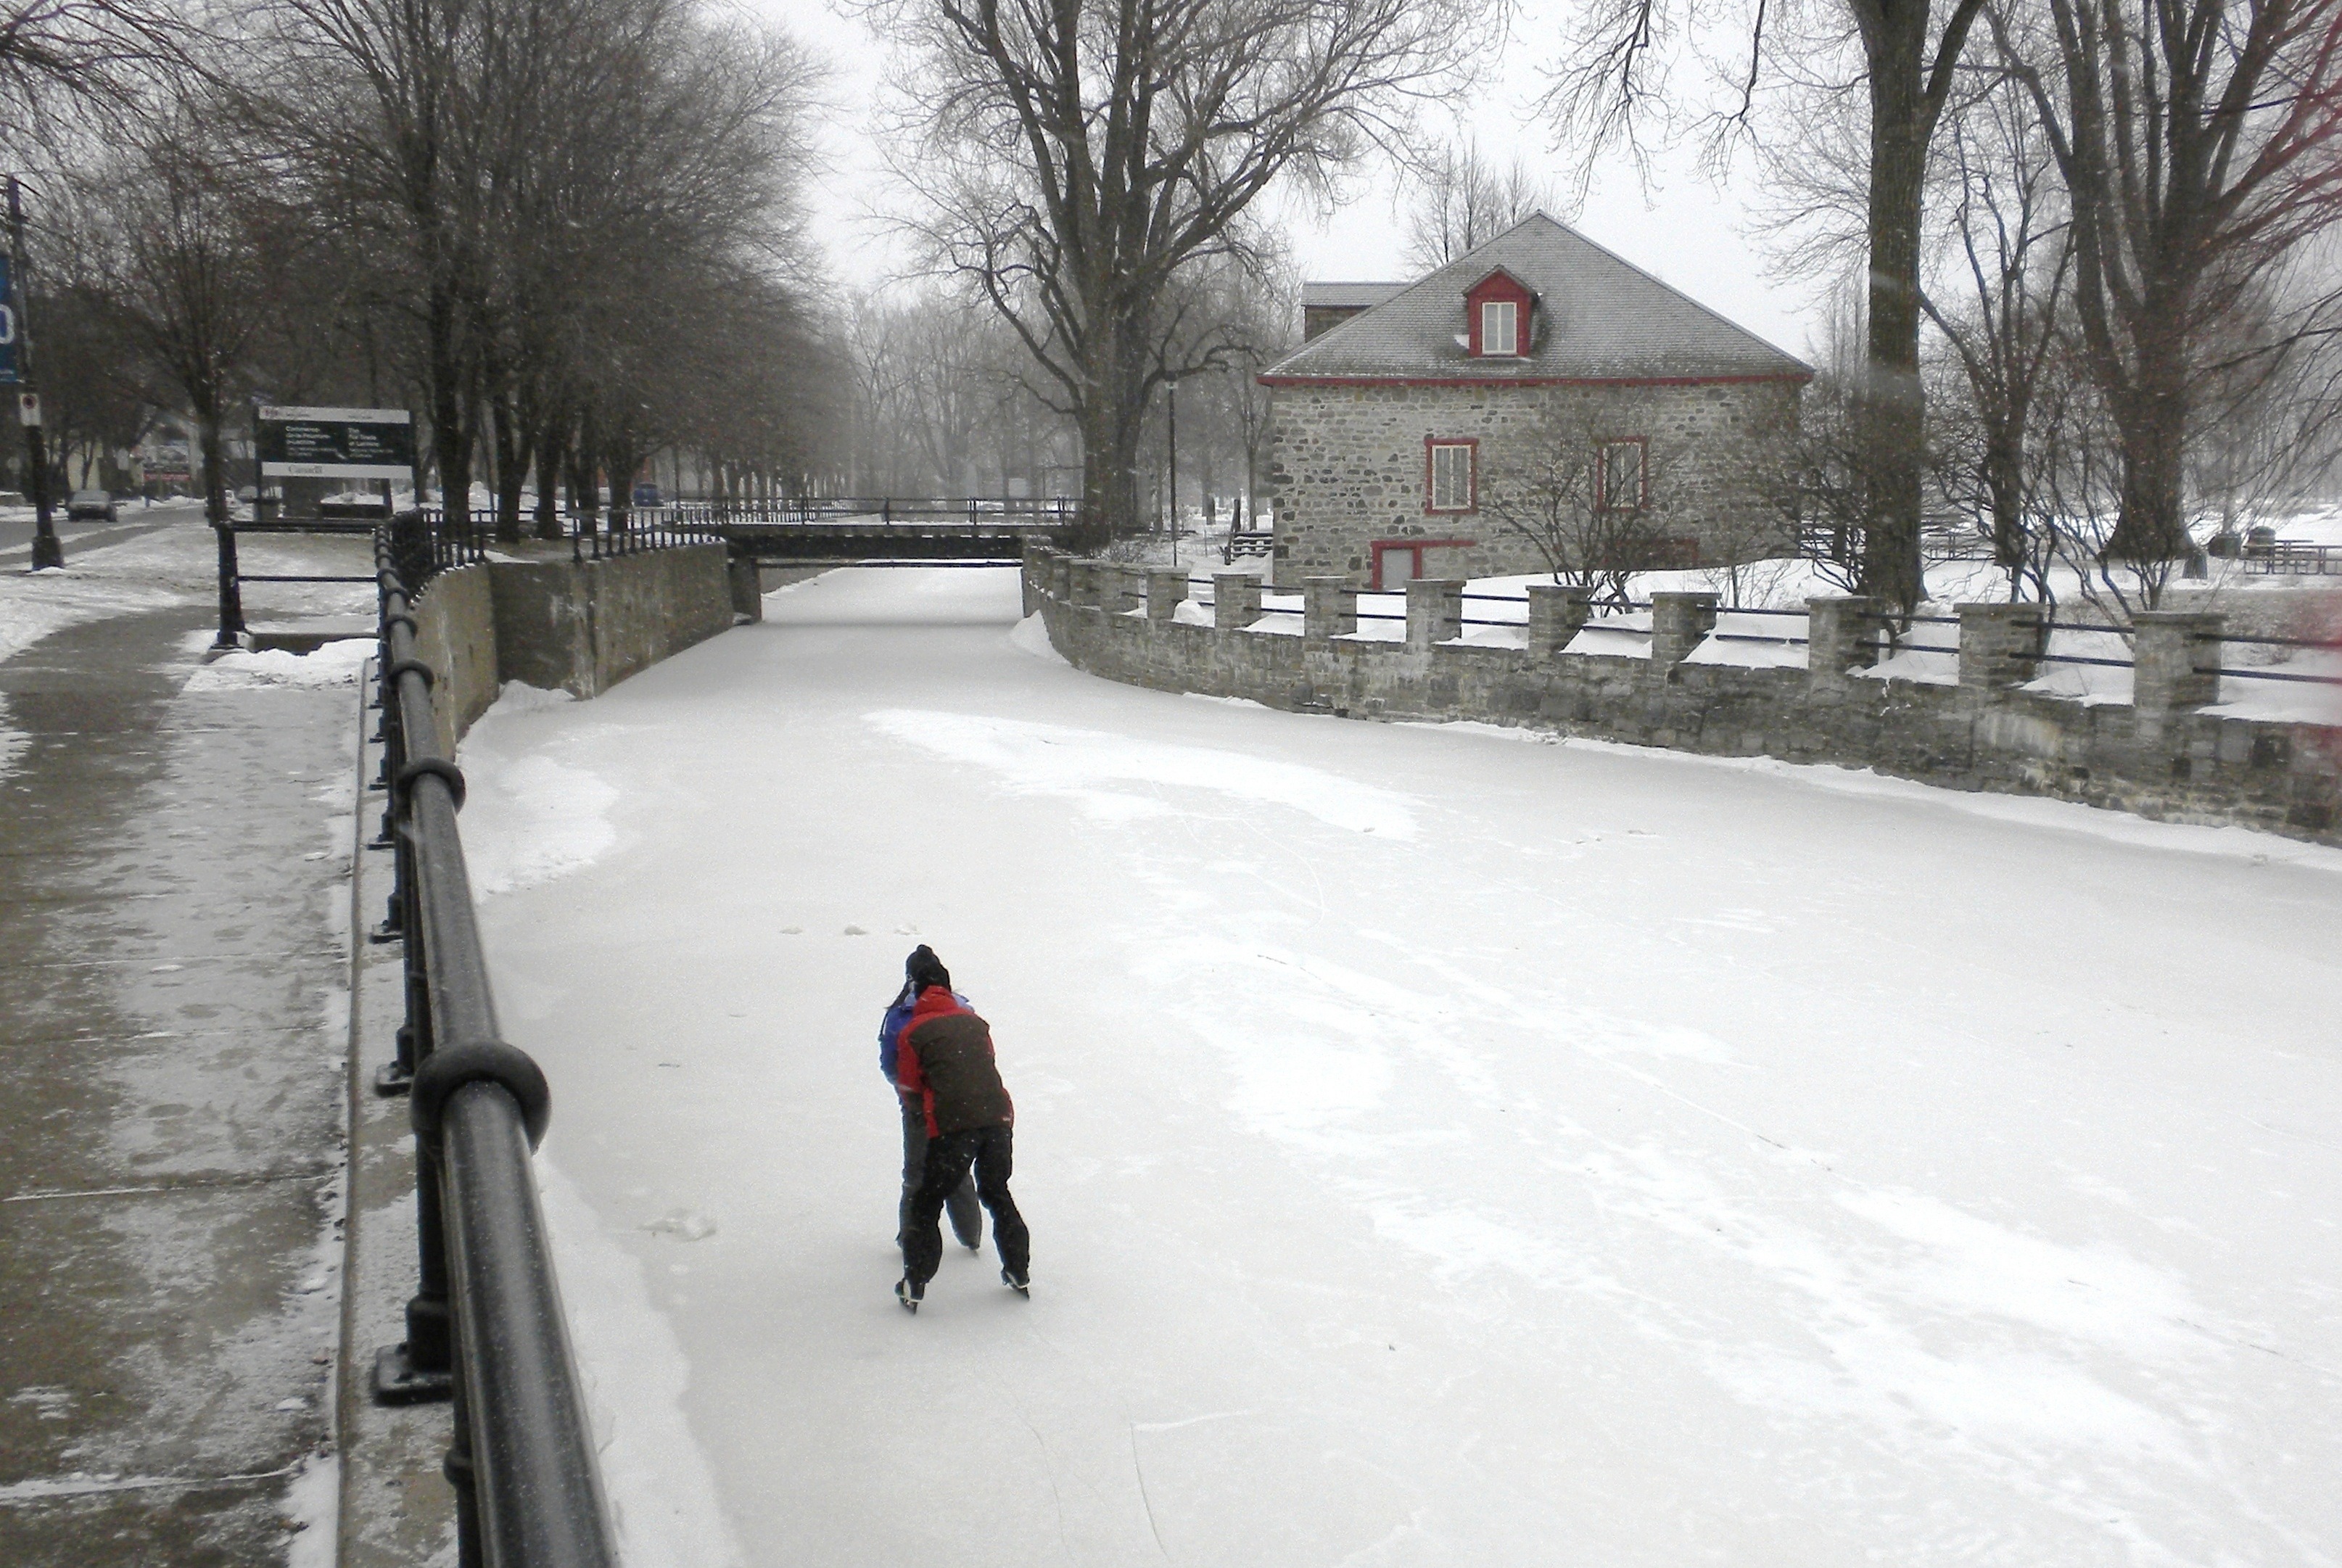
water, nature, snow, winter, ice, weather, couple, frozen, season, trees, outside, buildings, canada, skating, footwear, blizzard, freezing, ice rink, winter storm, lachine canal